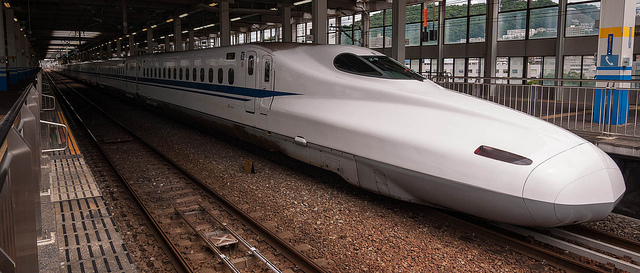
a white and blue bullet train on its track

A train is parked in the empty train station.

A bullet train pulling into a train station next to empty railroad tracks.

A long sleek train is in a covered terminal.

Aluminum train with long bullet shaped head parked at station.